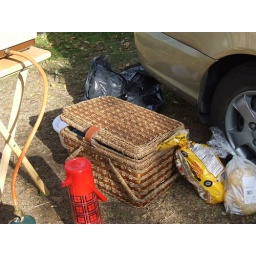
This was the picnic basket that had our plastic silverware in it.